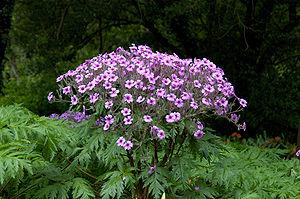
Pied de Géranium de Madère (Geranium maderense) poussant dans le parc du Golden Gate, à San Francisco, en Californie (États-Unis).